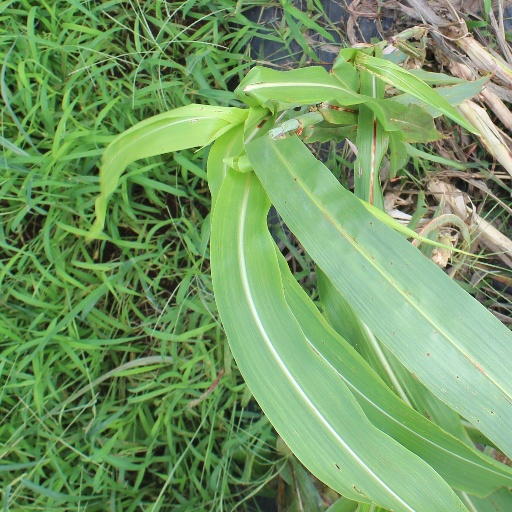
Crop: sorghum